John MacKenzie (mountain guide)

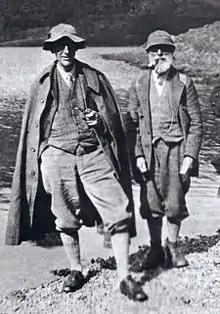
Norman Collie and John MacKenzie as old men

A ten-year project to raise £320,000 of funding to erect a bronze statue and memorial to John MacKenzie and Norman Collie on Skye was expected to be realised in 2017. Designed by sculptor, Stephen Tinney, it was positioned and unveiled on a rocky knoll opposite the Sligachan Hotel, overlooking the Cuillin Hills in Sept 2020.